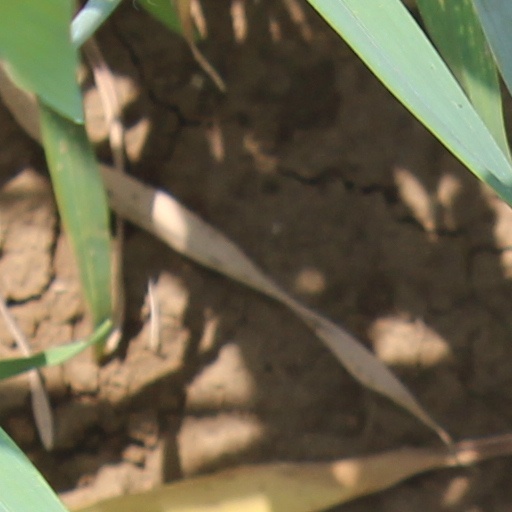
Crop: wheat